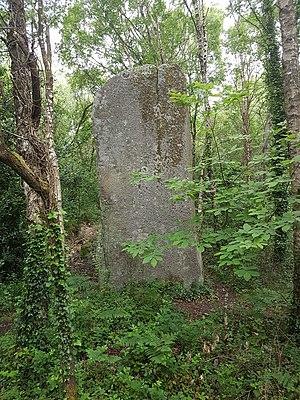
photo du menhier de lann ar peulven
Le département des Côtes-d'Armor compte une centaine de sites mégalithiques, témoins des occupations humaines du territoire au Néolithique.
Le Menhir de Lann-ar-Peulven est situé à Trédrez-Locquémeau, dans le département français des Côtes-d'Armor, isolé au milieu d'un bois, sur un terrain privé en bordure de la route D88, un chemin de randonnée permet de l'approcher à quelques mètres.